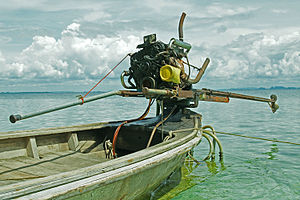
Long-tail båd
Simpel motorkonstruktion, slangerne er til kølevand
Long-tail båd, Long-tail boat, på thai-sprog Ruea Hang Yao, oversat til dansk lang-halet båd, er en type vandbefordringsmiddel anvendt i Sydøstasien, primært Thailand, en lang kano-agtig åben træbåd med en bilmotor, ofte en genbrugt lastbilmotor, placeret bagerst til at drive propellen, der er monteret for enden af et flere meter langt metalrør. Motor og propelrør er fastgjort til en vippeanordning, så propellen kan løftes eller sænkes i vandet, og drejes 180-grader til siderne, så propellen tillige fungerer som ror. Fordelen ved indenbords motor er, at den kan holdes forholdsvis tør. Motoren er oftest meget støjende. Der kan være stor variation i udformning af bådene, nogle er helt åbne, mens andre kan have en overdækning til at skygge for sol og vejr.